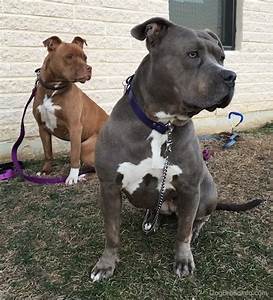
Label: cane